Operation Pamphlet

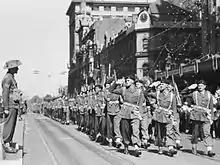
Members of the 9th Division Cavalry Regiment marching through Melbourne's central business district on 31 March 1943

The ships involved in Operation Pamphlet rapidly departed for other duties. After unloading her troops at Fremantle, "Queen of Bermuda" left for the United Kingdom on 3 March and arrived there on 13 April. "Nieuw Amsterdam" sailed from Melbourne bound for San Francisco via New Zealand on 6 March carrying 2,189 Allied military personnel; she completed her voyage on 22 March. After embarking 350 Free French personnel and approximately 150 women and children, "Île de France" departed Sydney for Durban on 16 March. On 22 March, "Queen Mary" sailed for the United Kingdom carrying 8,326 US military personnel. Travelling at , she arrived at Gourock in Scotland exactly one month later. "Aquitania" left Sydney at around the same time as "Queen Mary", and completed her voyage to New York City on 4 May.